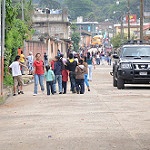
Label: street